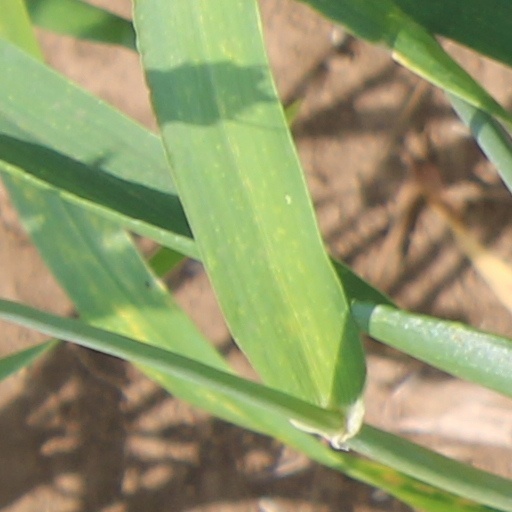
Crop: wheat